Santissima Trinità e San Marziano, Lentini

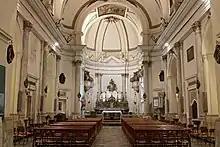
Roberto Mancini

The present church was built after the 1693 Sicily earthquake inserted into the ruins of the 16th-century palace of "La Palumba", which then became a Clarissan order monastery. The design is attributed to Vincenzo Vella. The facade interrupts the palace front and is topped by a sail-like bell tower. The portal is accessed through a brief double staircase. The second story has a row of windows with metal grills used by the cloistered nuns to look out on the piazza in front of the church.